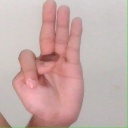
अक्षर: भ